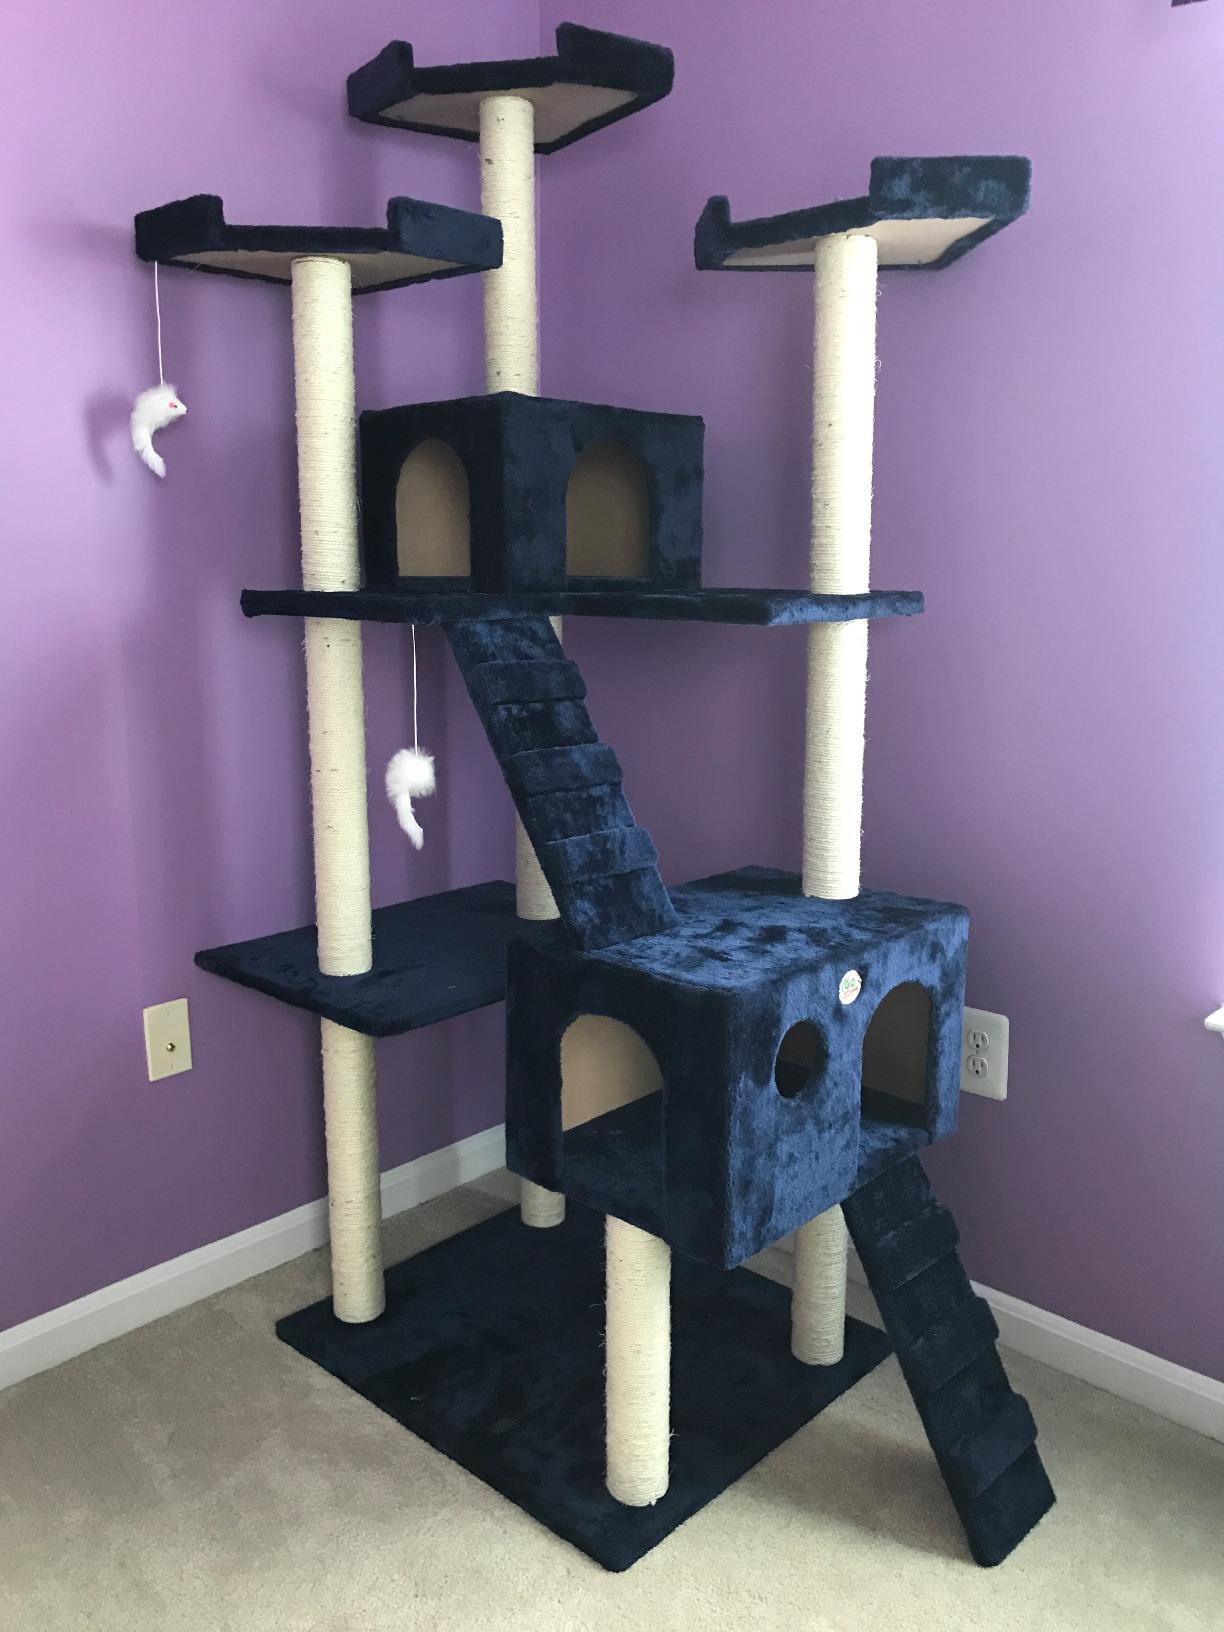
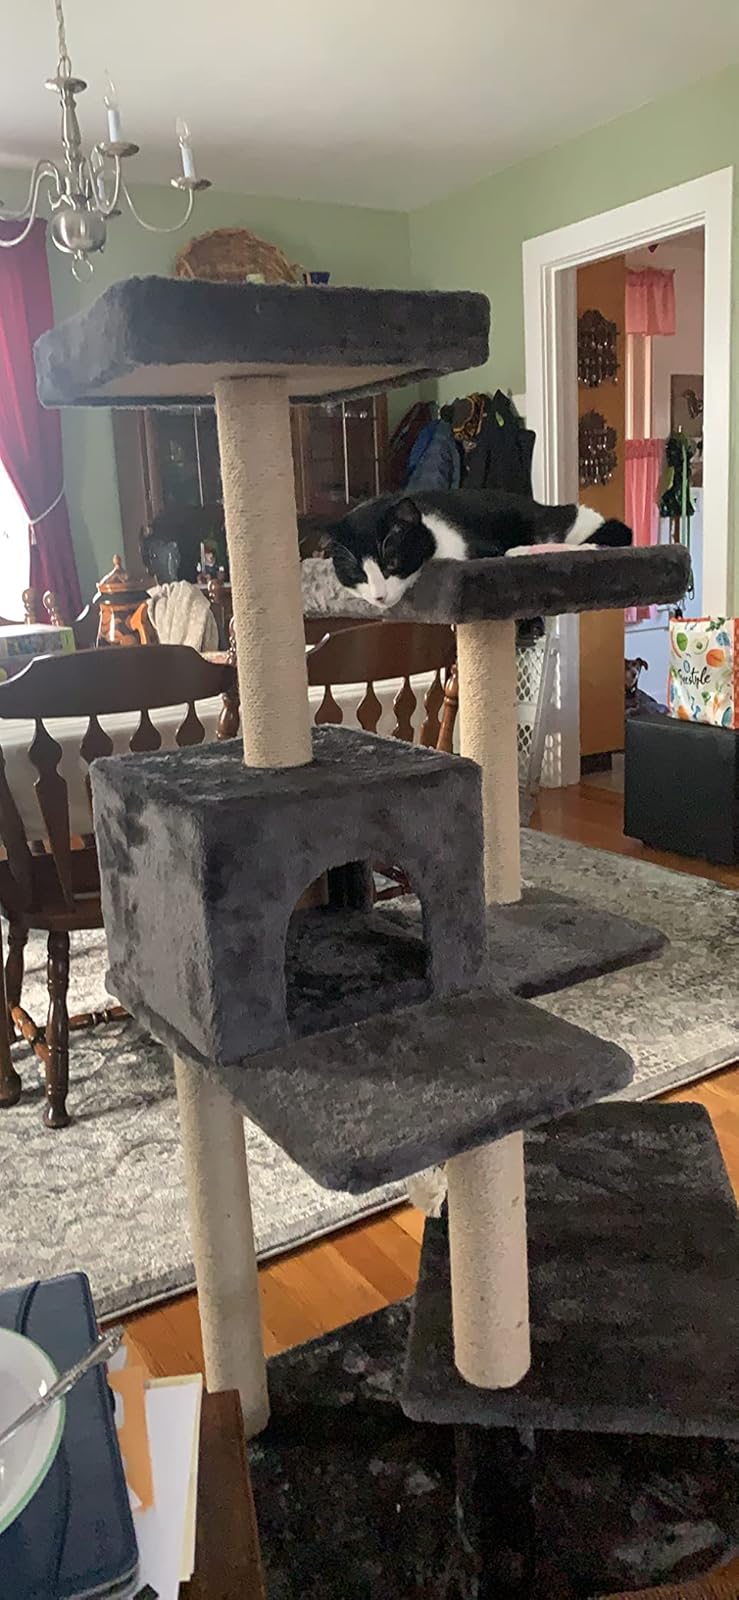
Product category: items_cat tree
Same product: no